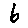
Label: 6